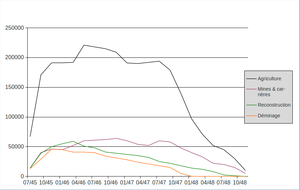
Source
Entre 1945 et 1948, près d’un million de prisonniers de guerre allemands ont été détenus en France où ils ont contribué, par leur travail forcé, à la reconstruction de l’économie nationale.